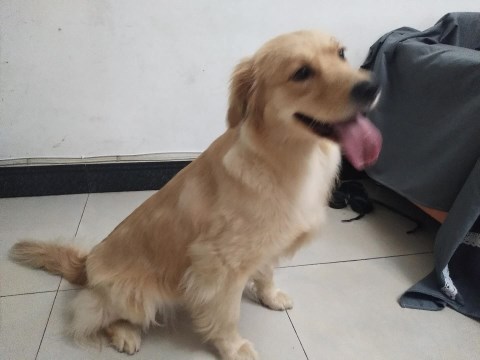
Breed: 5355-n000126-golden_retriever